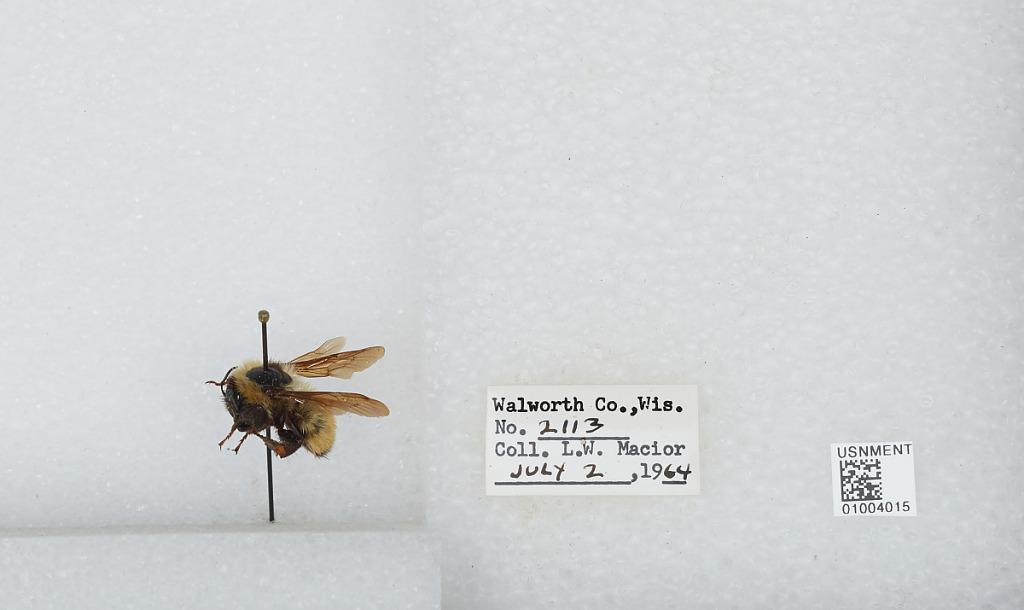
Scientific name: Bombus (Fervidobombus) fervidus fervidus (Fabricius)
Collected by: L. Macior
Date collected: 1964-7-2
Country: United States
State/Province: Wisconsin
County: Walworth
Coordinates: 42.67, -88.54